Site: brandenburg
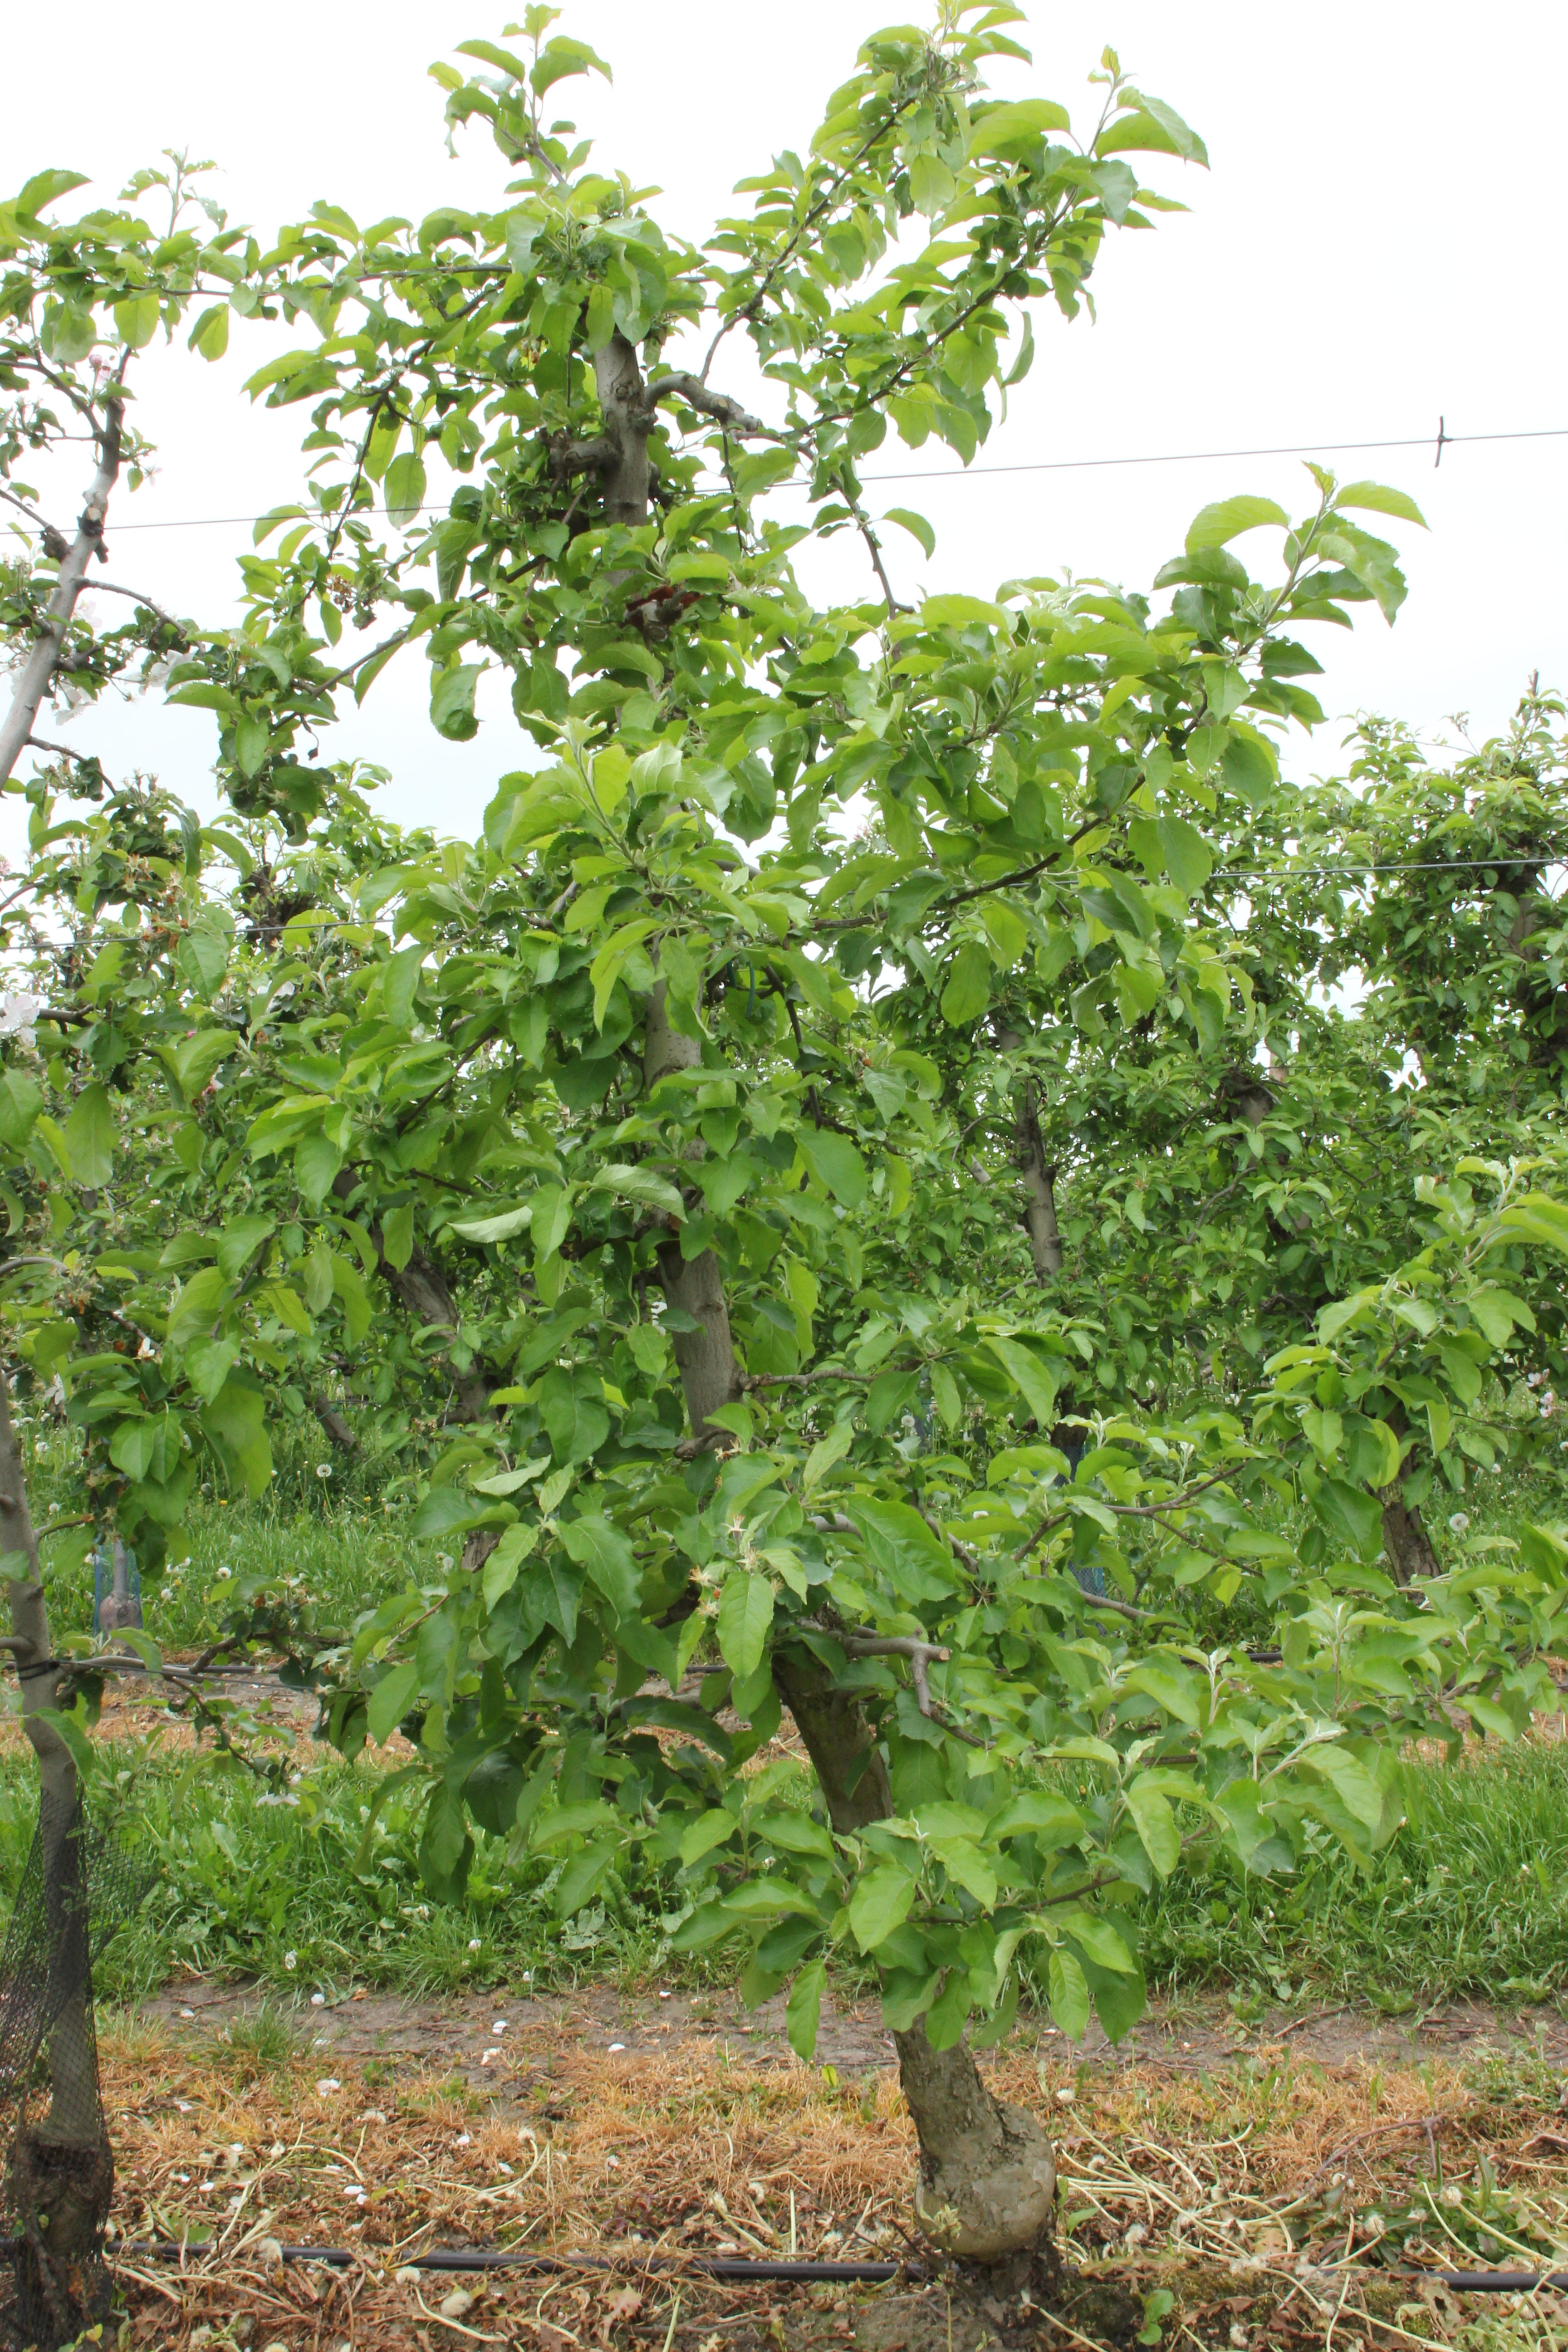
Growth stage (BBCH 67): Flowering